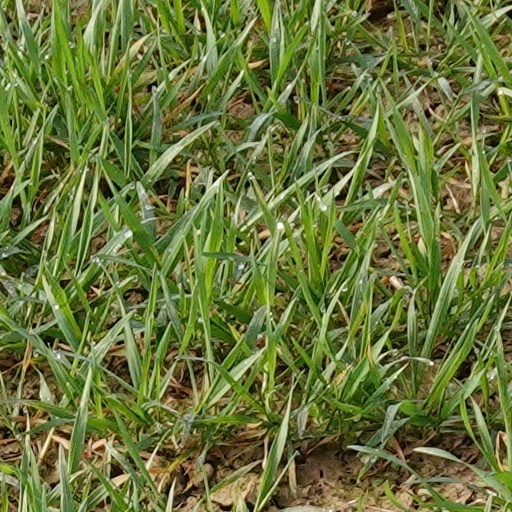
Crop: wheat